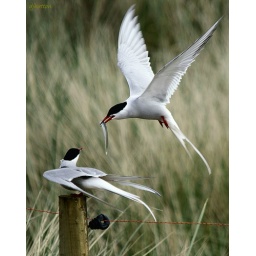
A male Arctic Tern,sterna paradisaea,about to hand over sand eel to an awaiting female.Taken in Northumberland in May 2010